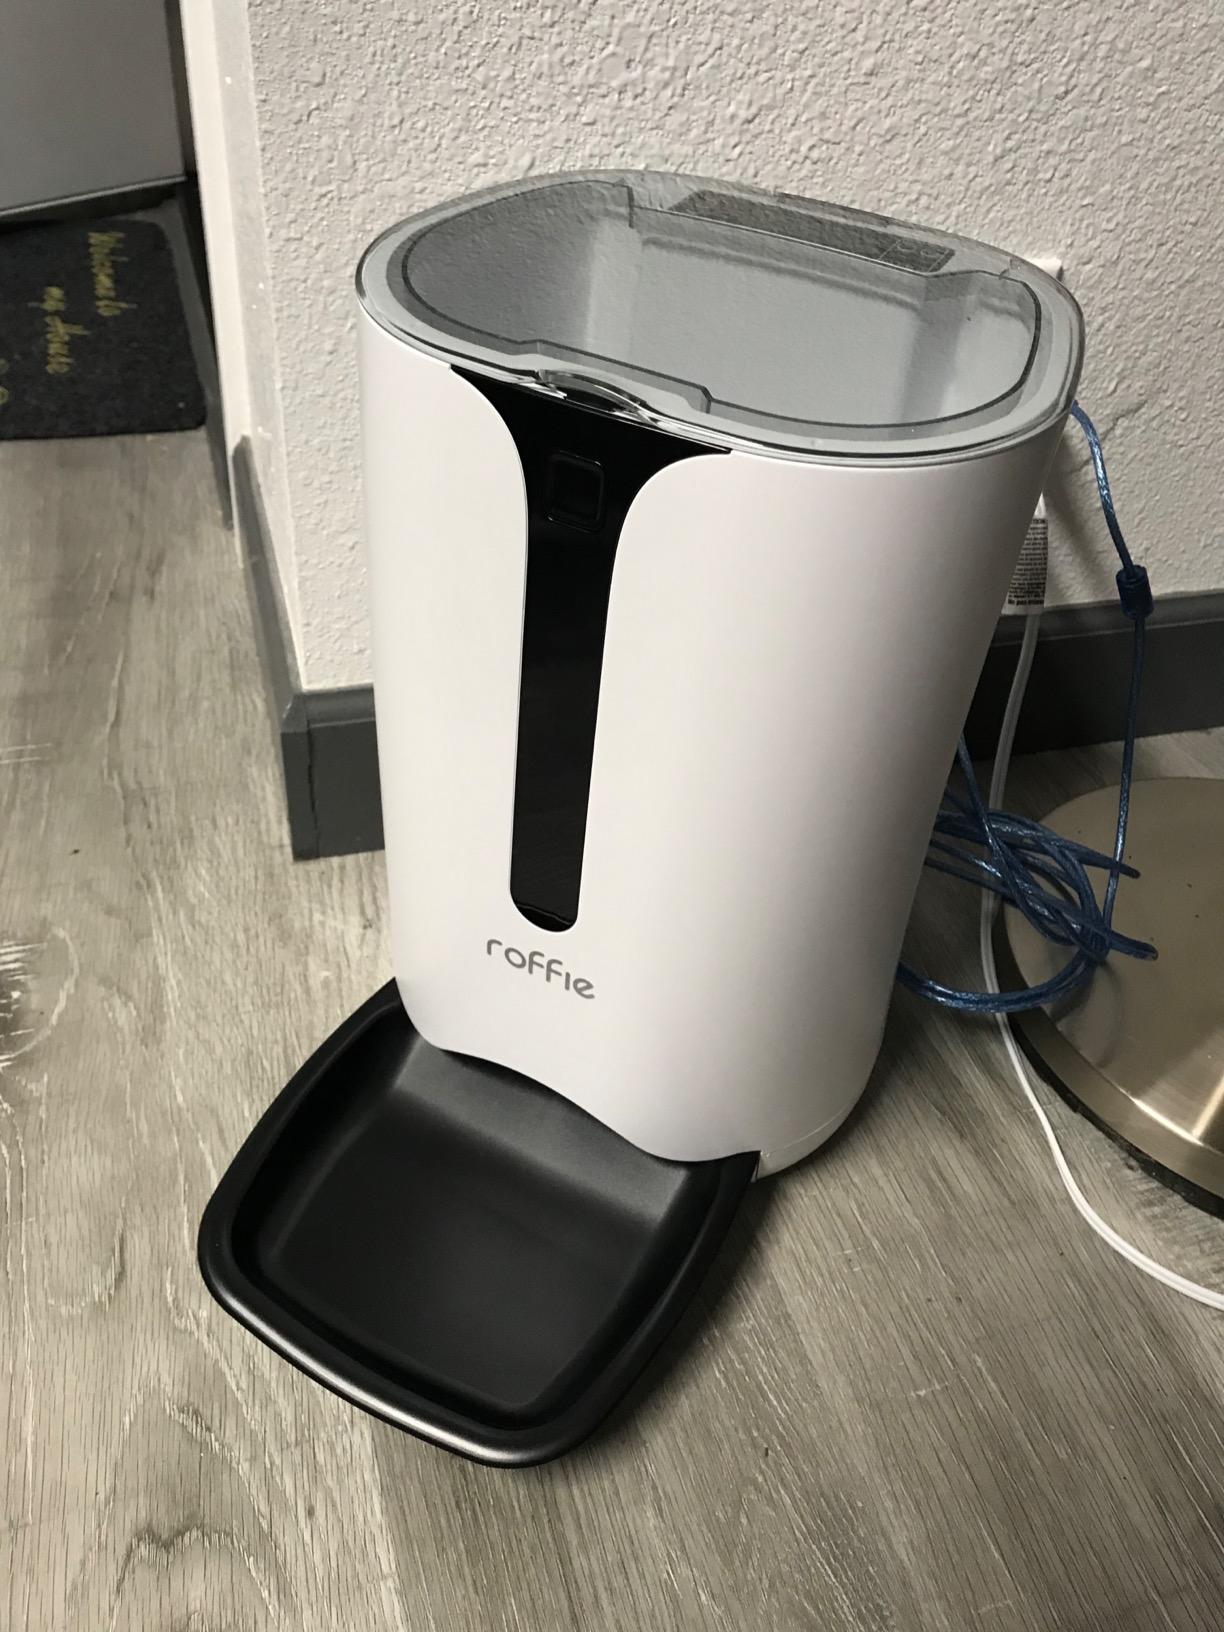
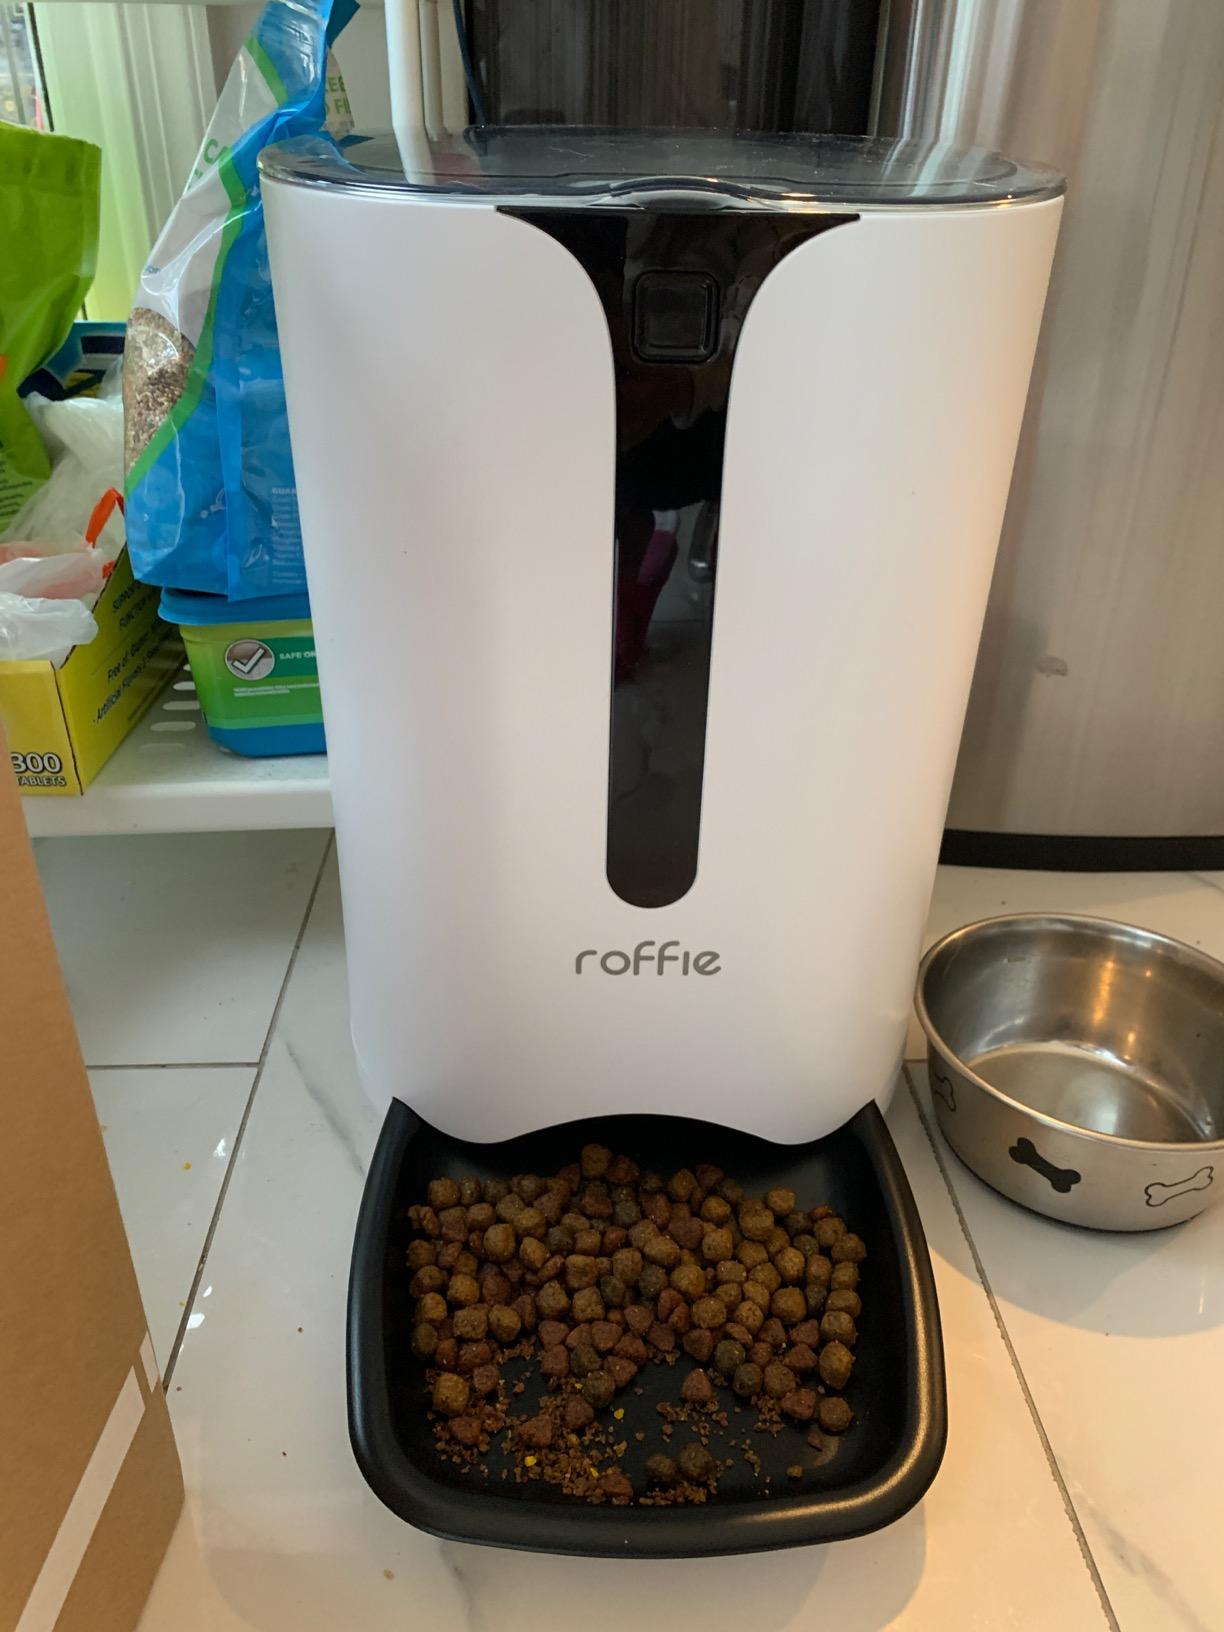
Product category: items_feeder
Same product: yes